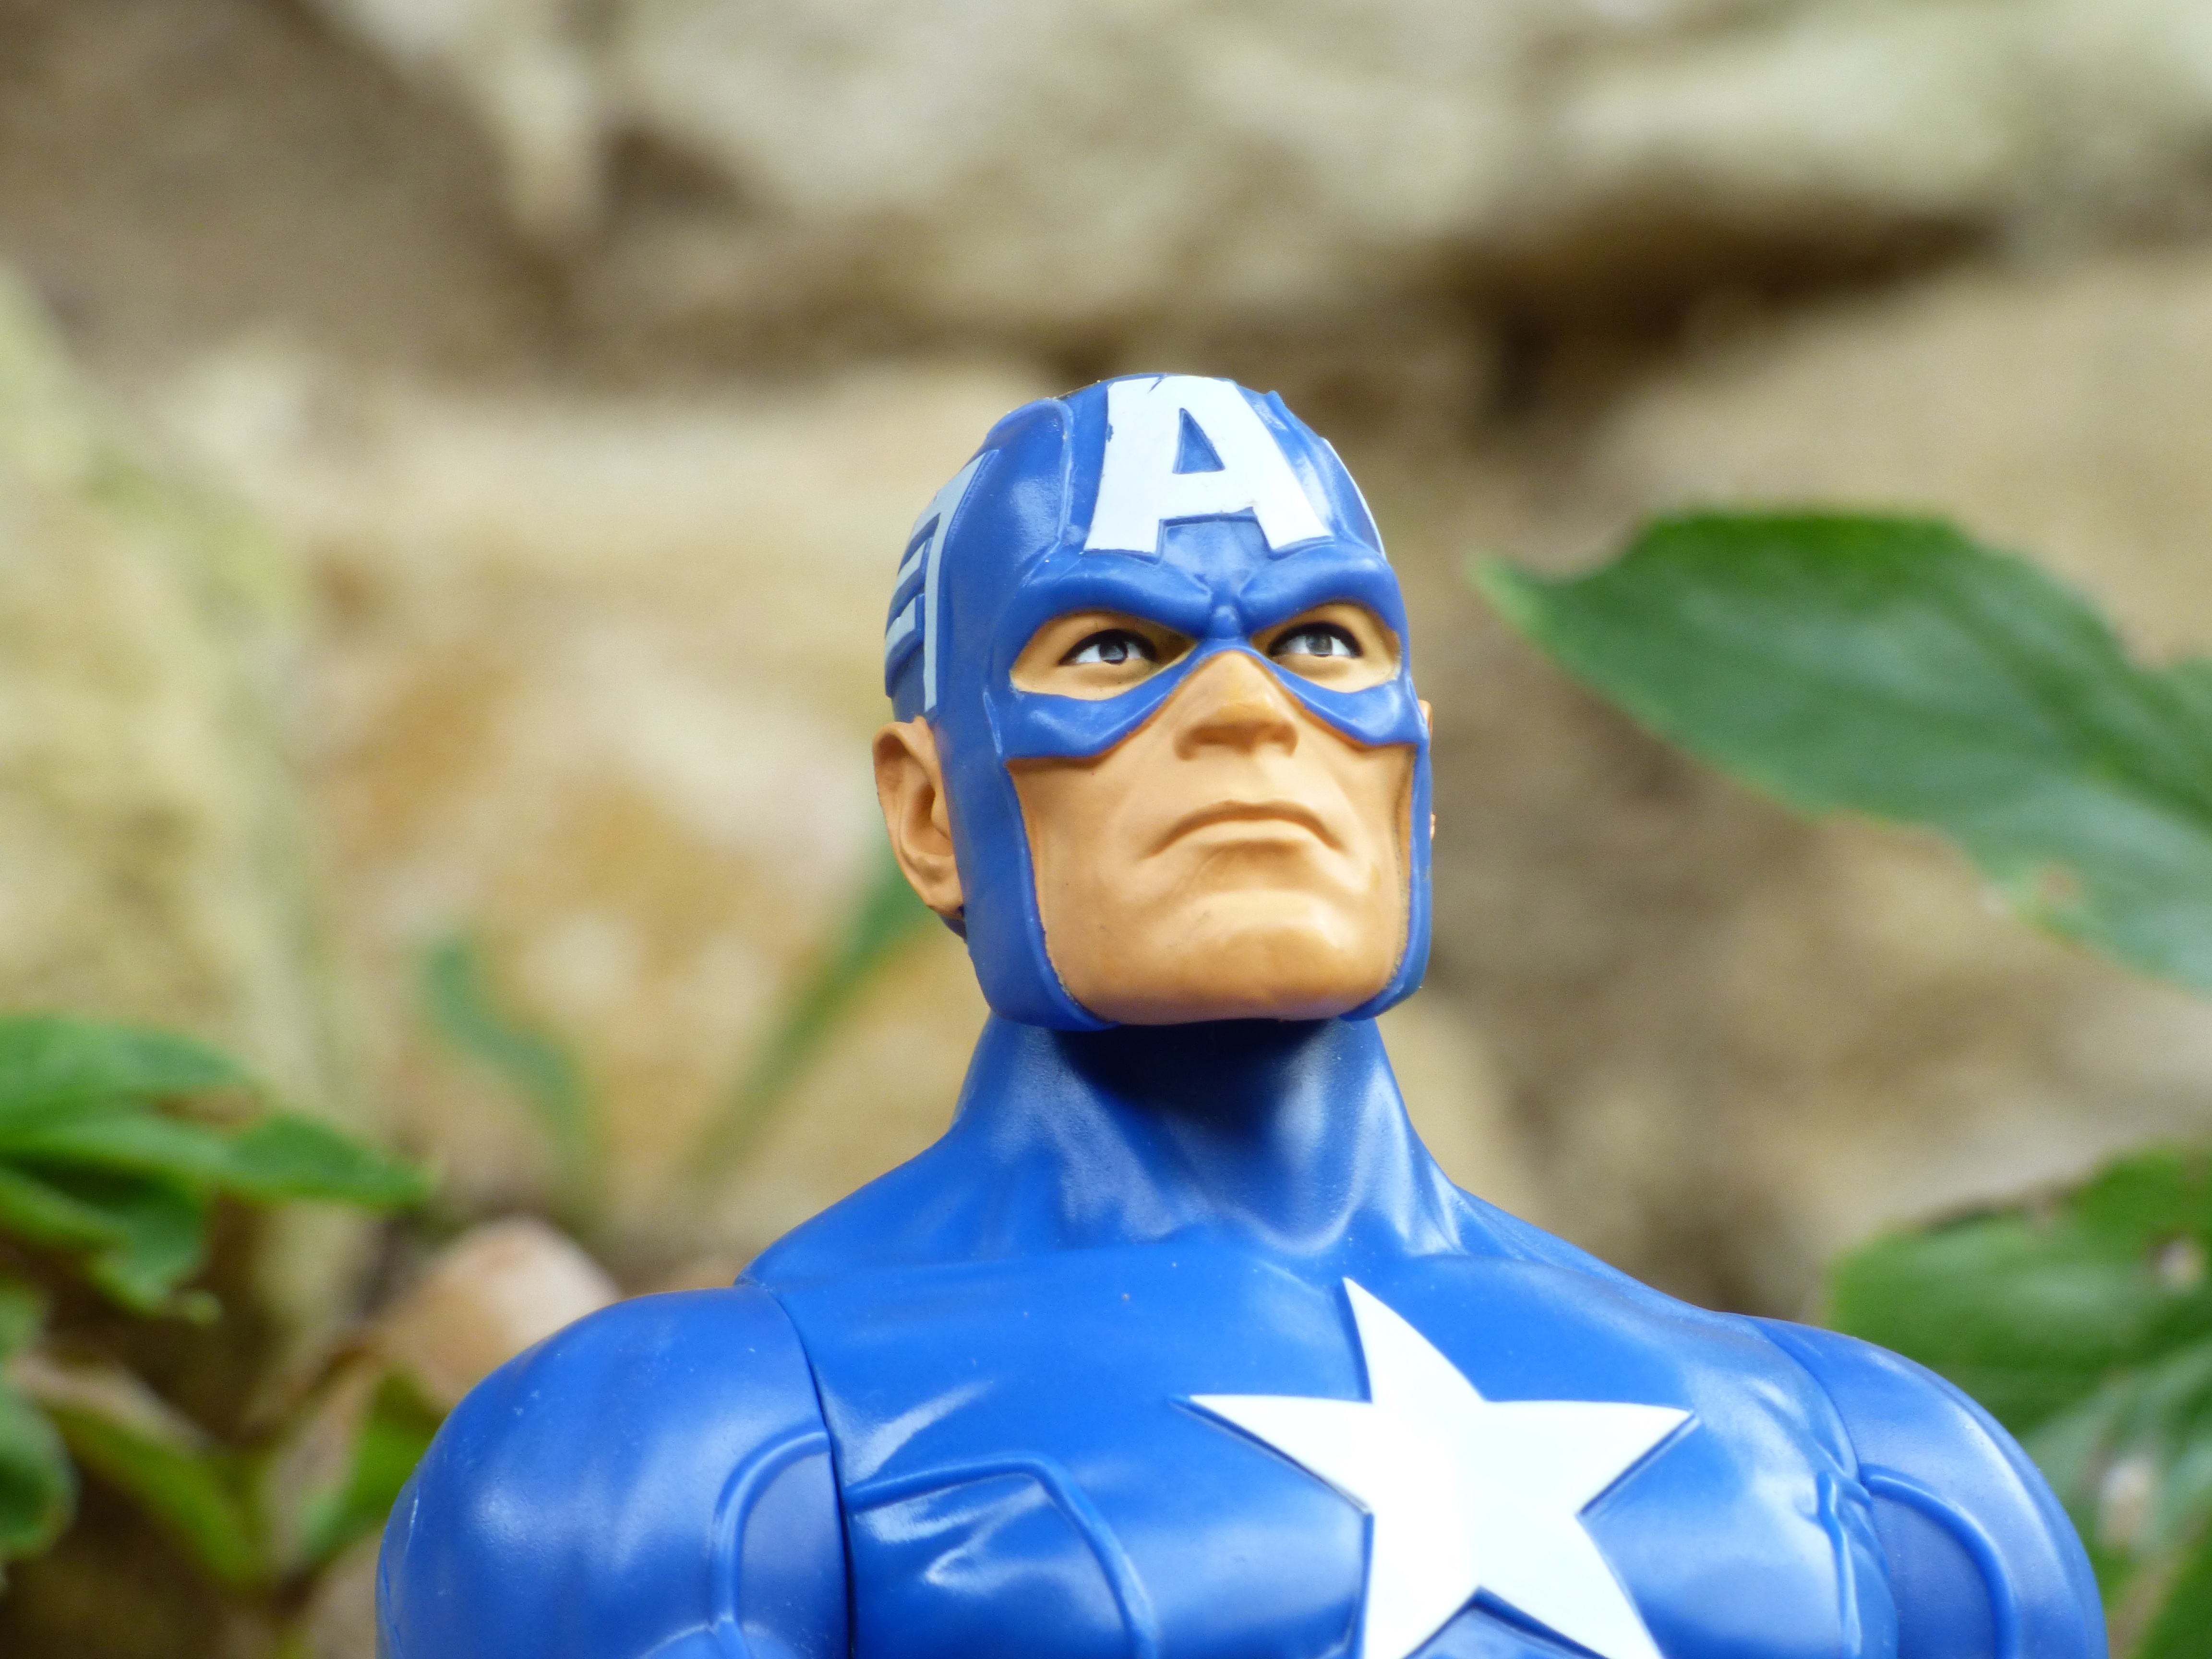
plastic, film, statue, blue, toy, miniature, sculpture, comic, cartoon, superhero, captain america, fictional character, super hero